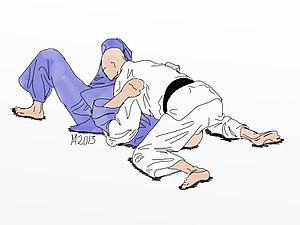
Kami-Shiho-Gatame est une technique d’immobilisation du judo et du jiu-jitsu brésilien.